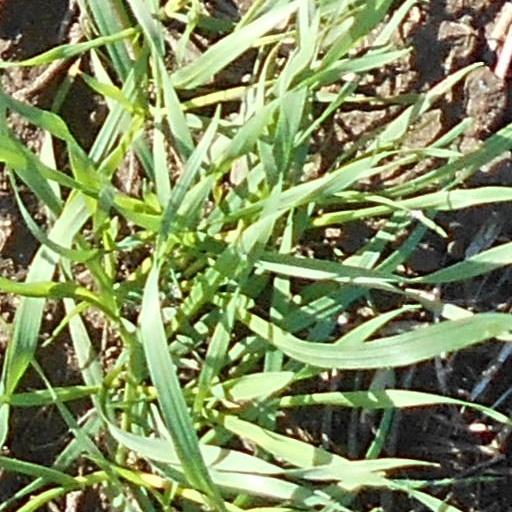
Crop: wheat